Patrick Clason

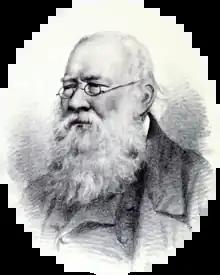
Patrick Clason from Disruption Worthies

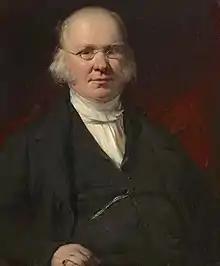
Dr Patrick Clason

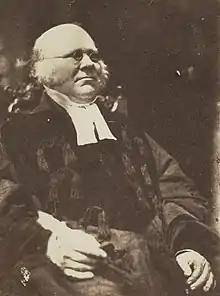
Dr Patrick Clason - Buccleuch Free Church

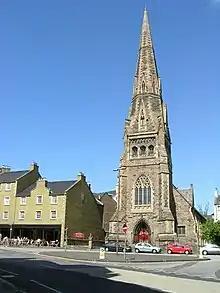
Buccleuch and Greyfriars Free Church

Patrick Clason (13 October 1789 – 30 July 1867) was a Scottish minister who served as Moderator of the General Assembly to the Free Church of Scotland in 1848/49.